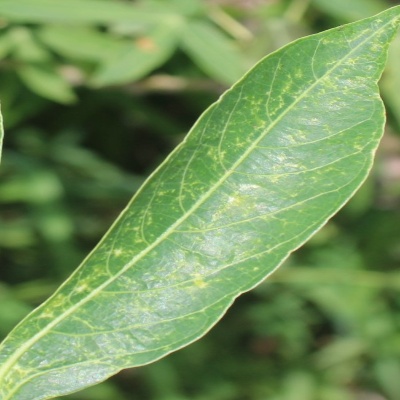
Crop: Cassava
Condition: green mite